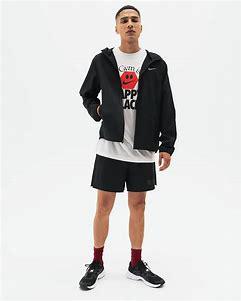
Brand: Nike
Model: In Season Tr 13